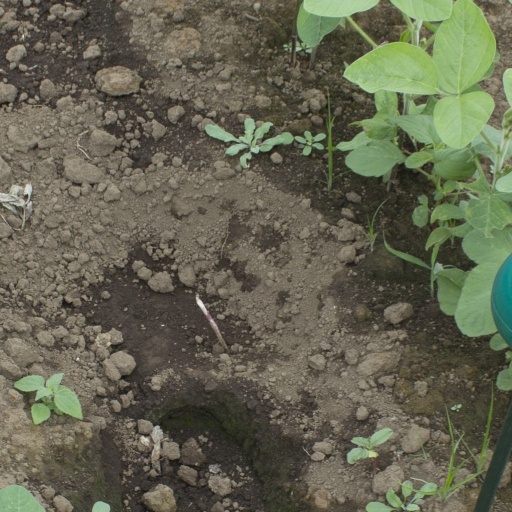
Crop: soybean